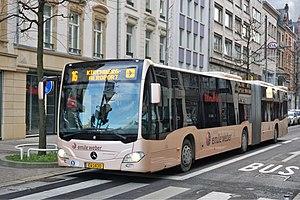
Luxembourg, bus ""Emile Weber"" (#EW1430) sur une ligne 16 dans l'avenue de la Gare en direction de l'Aéroport."